Quantum Bigfoot

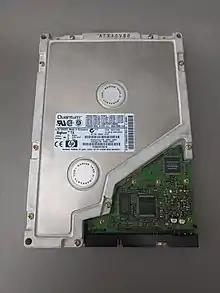

The third series of Bigfoot drives was known as the Quantum Bigfoot TX series. This series increased the drives' spindle speed to 4,000 RPM and upgraded their interface capabilities to ATA-66. These drives carried the higher capacities of 4 GB, 6 GB, 8 GB and 12 GB. Like the CY series, access time was advertised as under 12 ms. The 12 GB model is noteworthy for being the first hard drive to attain a capacity in the double digits of gigabytes. Quantum claimed that these drives could outperform many of the 3.5-inch drives on the market at the time.